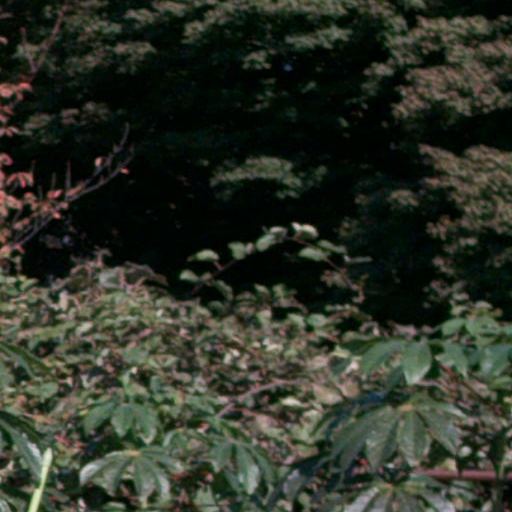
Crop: cassava